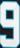
Number: 9